Sailor Moon musicals

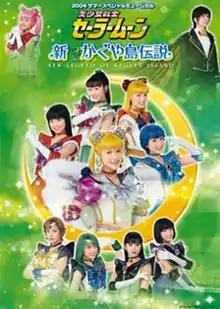
Flyer from the 2004 musical

The , commonly referred to as , are a series of live theatre productions based on the "Sailor Moon" manga by Naoko Takeuchi. The series consists of 40 musicals which have had more than 800 performances since the show opened in the summer of 1993. The first set of musicals, which ran from 1993 to 2005, were produced by Bandai with over 500 performances. The current musicals have been produced by Nelke Planning (a subsidiary of Dwango) since 2013.